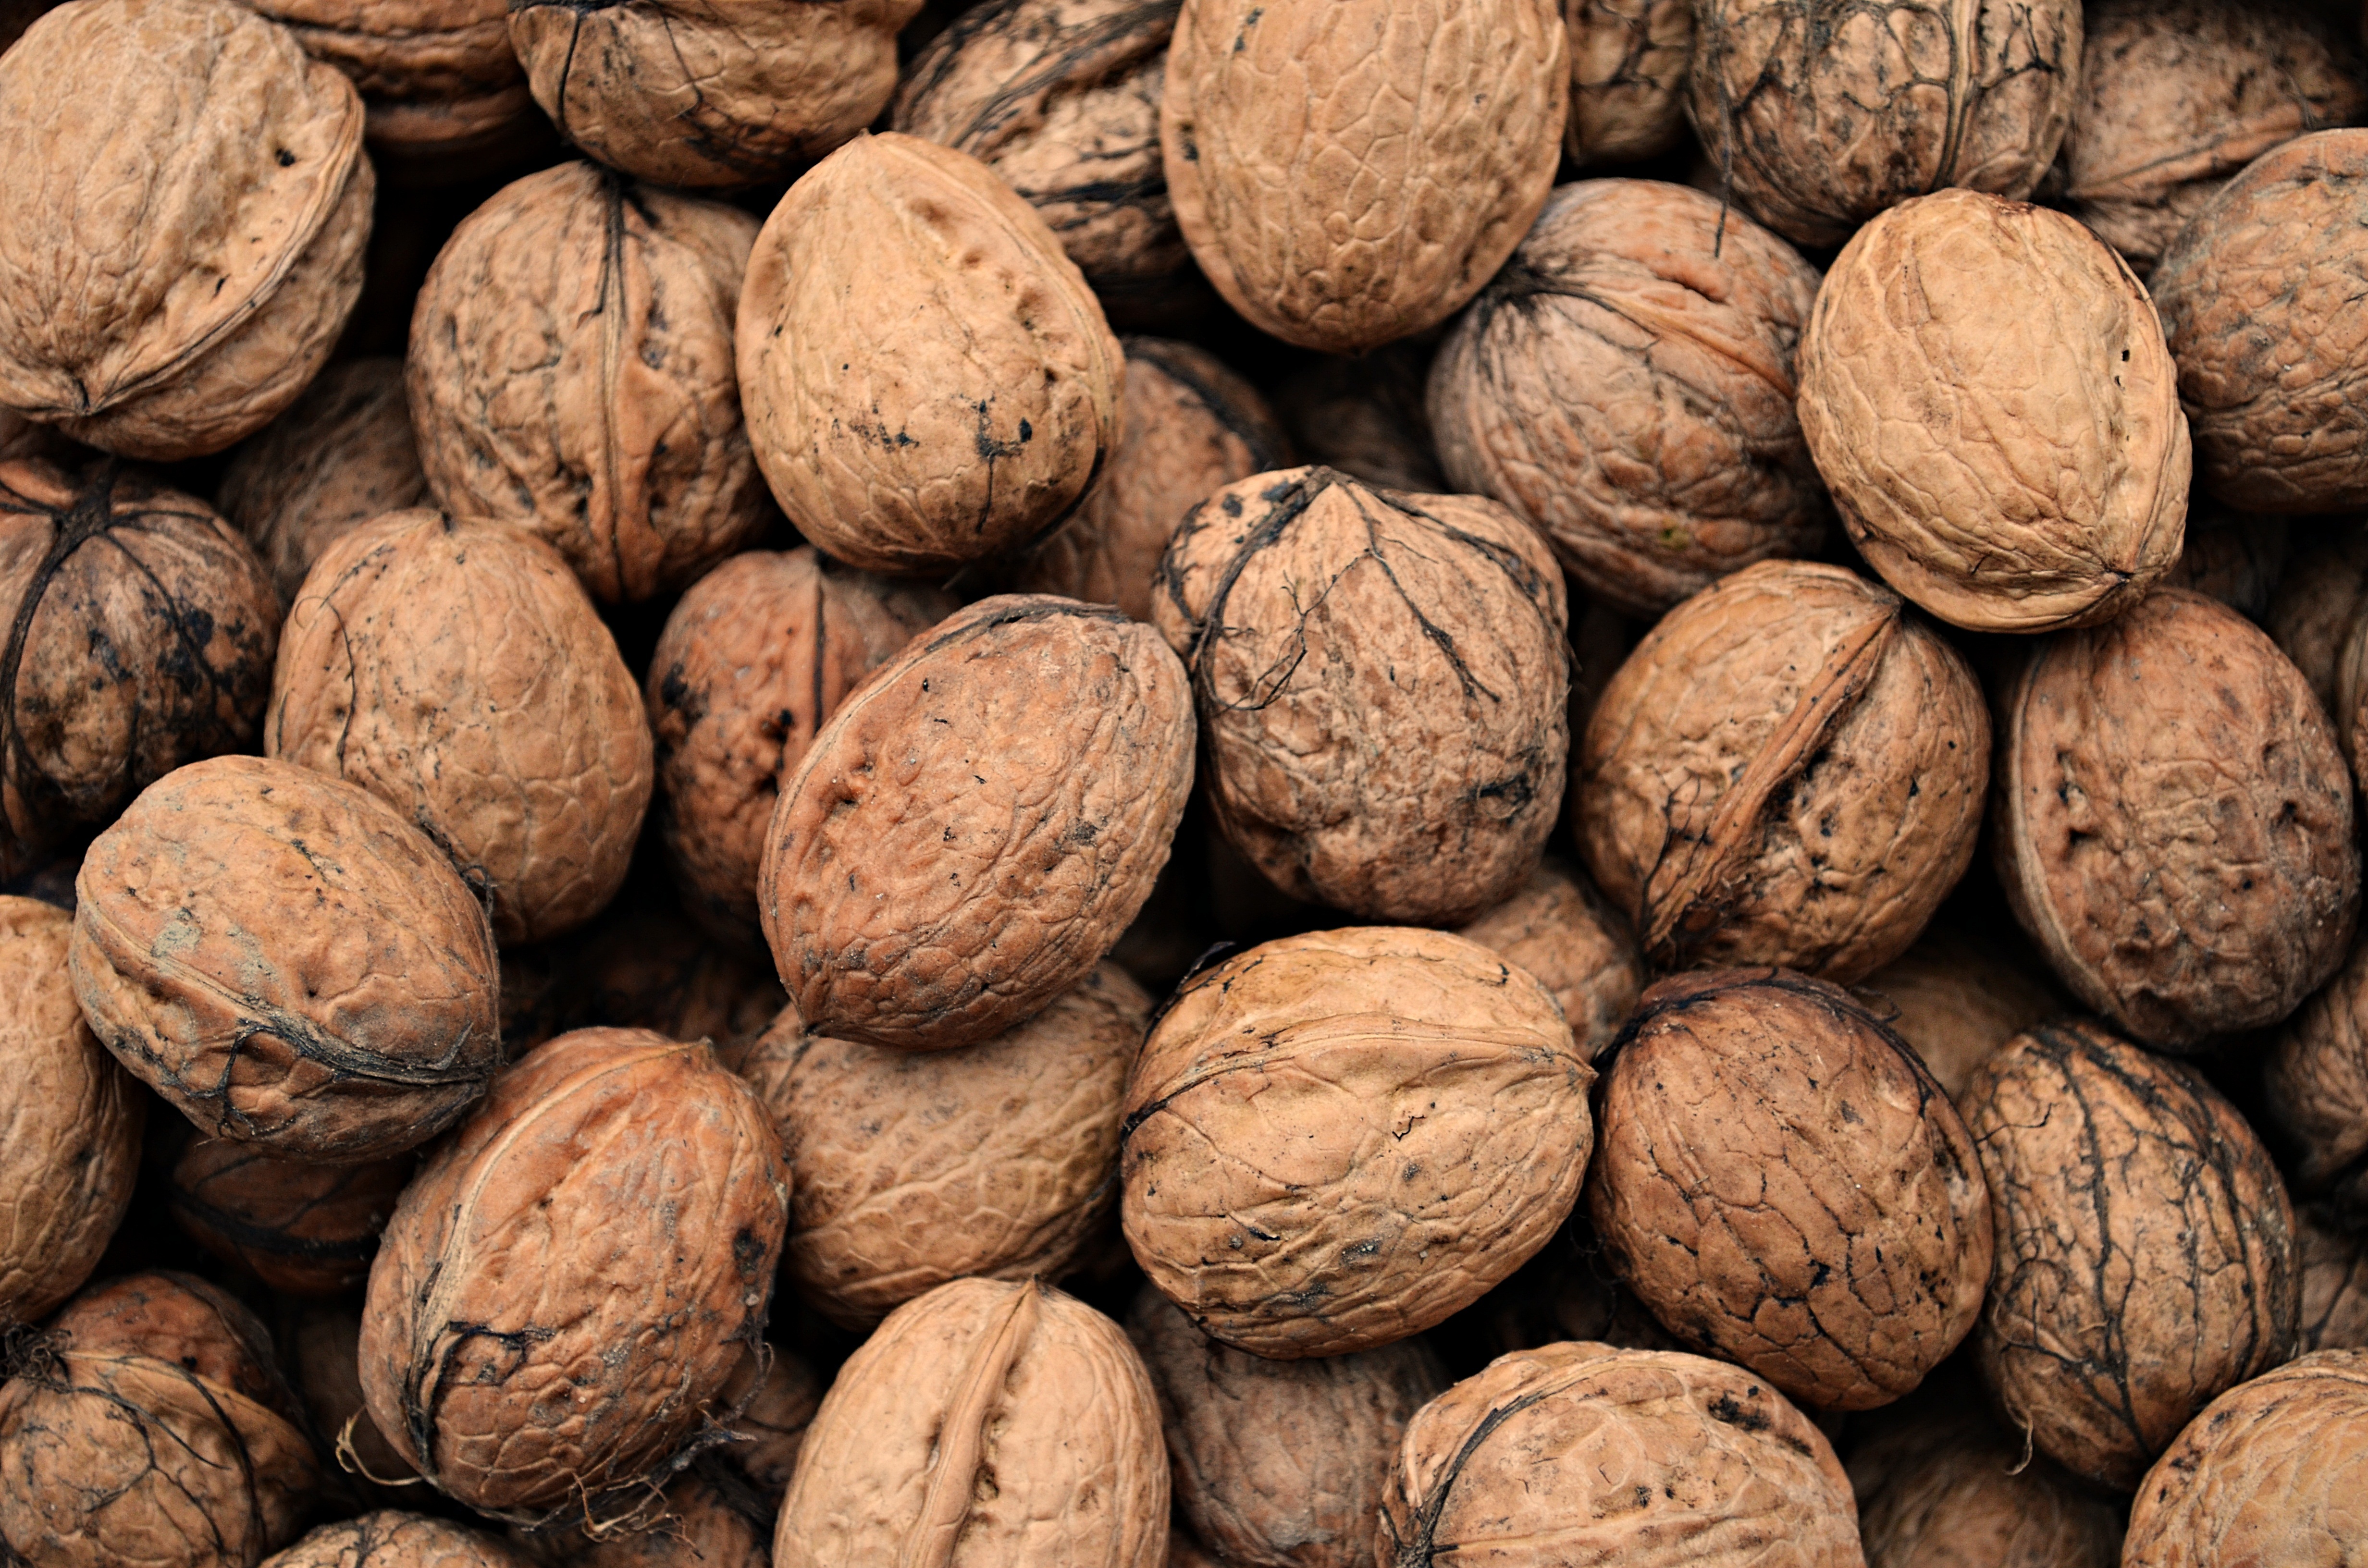
tree, nature, plant, fruit, food, produce, macro, autumn, fresh, kitchen, nut, agriculture, garden, closeup, healthy, eat, health, plants, walnut, caffeine, eating, nutrition, vitamins, hazelnut, healthy eating, walnuts, the freshness, mature, natural food, the cultivation of, a collection of, fruiting, cocoa bean, nuts seeds, tree nuts